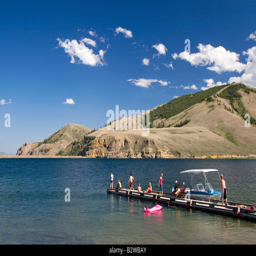
people on a boat dock